Fawad Khan

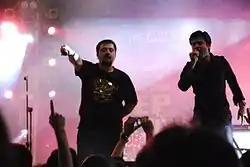
Khan (right) performing with Ahmed Ali Butt in 2009.

Two rock bands, Ahmed Ali Butt's Entity and Khan's Paradigm, were active in Lahore between 1994 and 2000. The bands collaborated on the title track of a television sitcom, "Jutt and Bond" (featuring Khan and Ahmed Ali Butt), in the early 2000s. This collaboration led to the bands' merger into Entity Paradigm. The new band appeared in the 2002 finale of "Pepsi Battle of the Bands", losing to the band "Aaroh". Entity Paradigm's debut album, "Irtiqa", was released in October 2003; it received broad critical appreciation, particularly the popular romantic track "Rahguzar". The band broke up in 2007, reuniting in 2010 to participate in the third season of "Coke Studio" (where they covered Sajjad Ali's "Bolo Bolo"). Their single, "Shor Macha", was released that year. "Dawn" listed it among the year's most popular Pakistani songs in the newspaper's online poll. Khan was featured in its video (directed by Bilal Lashari), and said that he had played almost 250 shows as a musician. He left the band in 2012 to focus on his acting career.